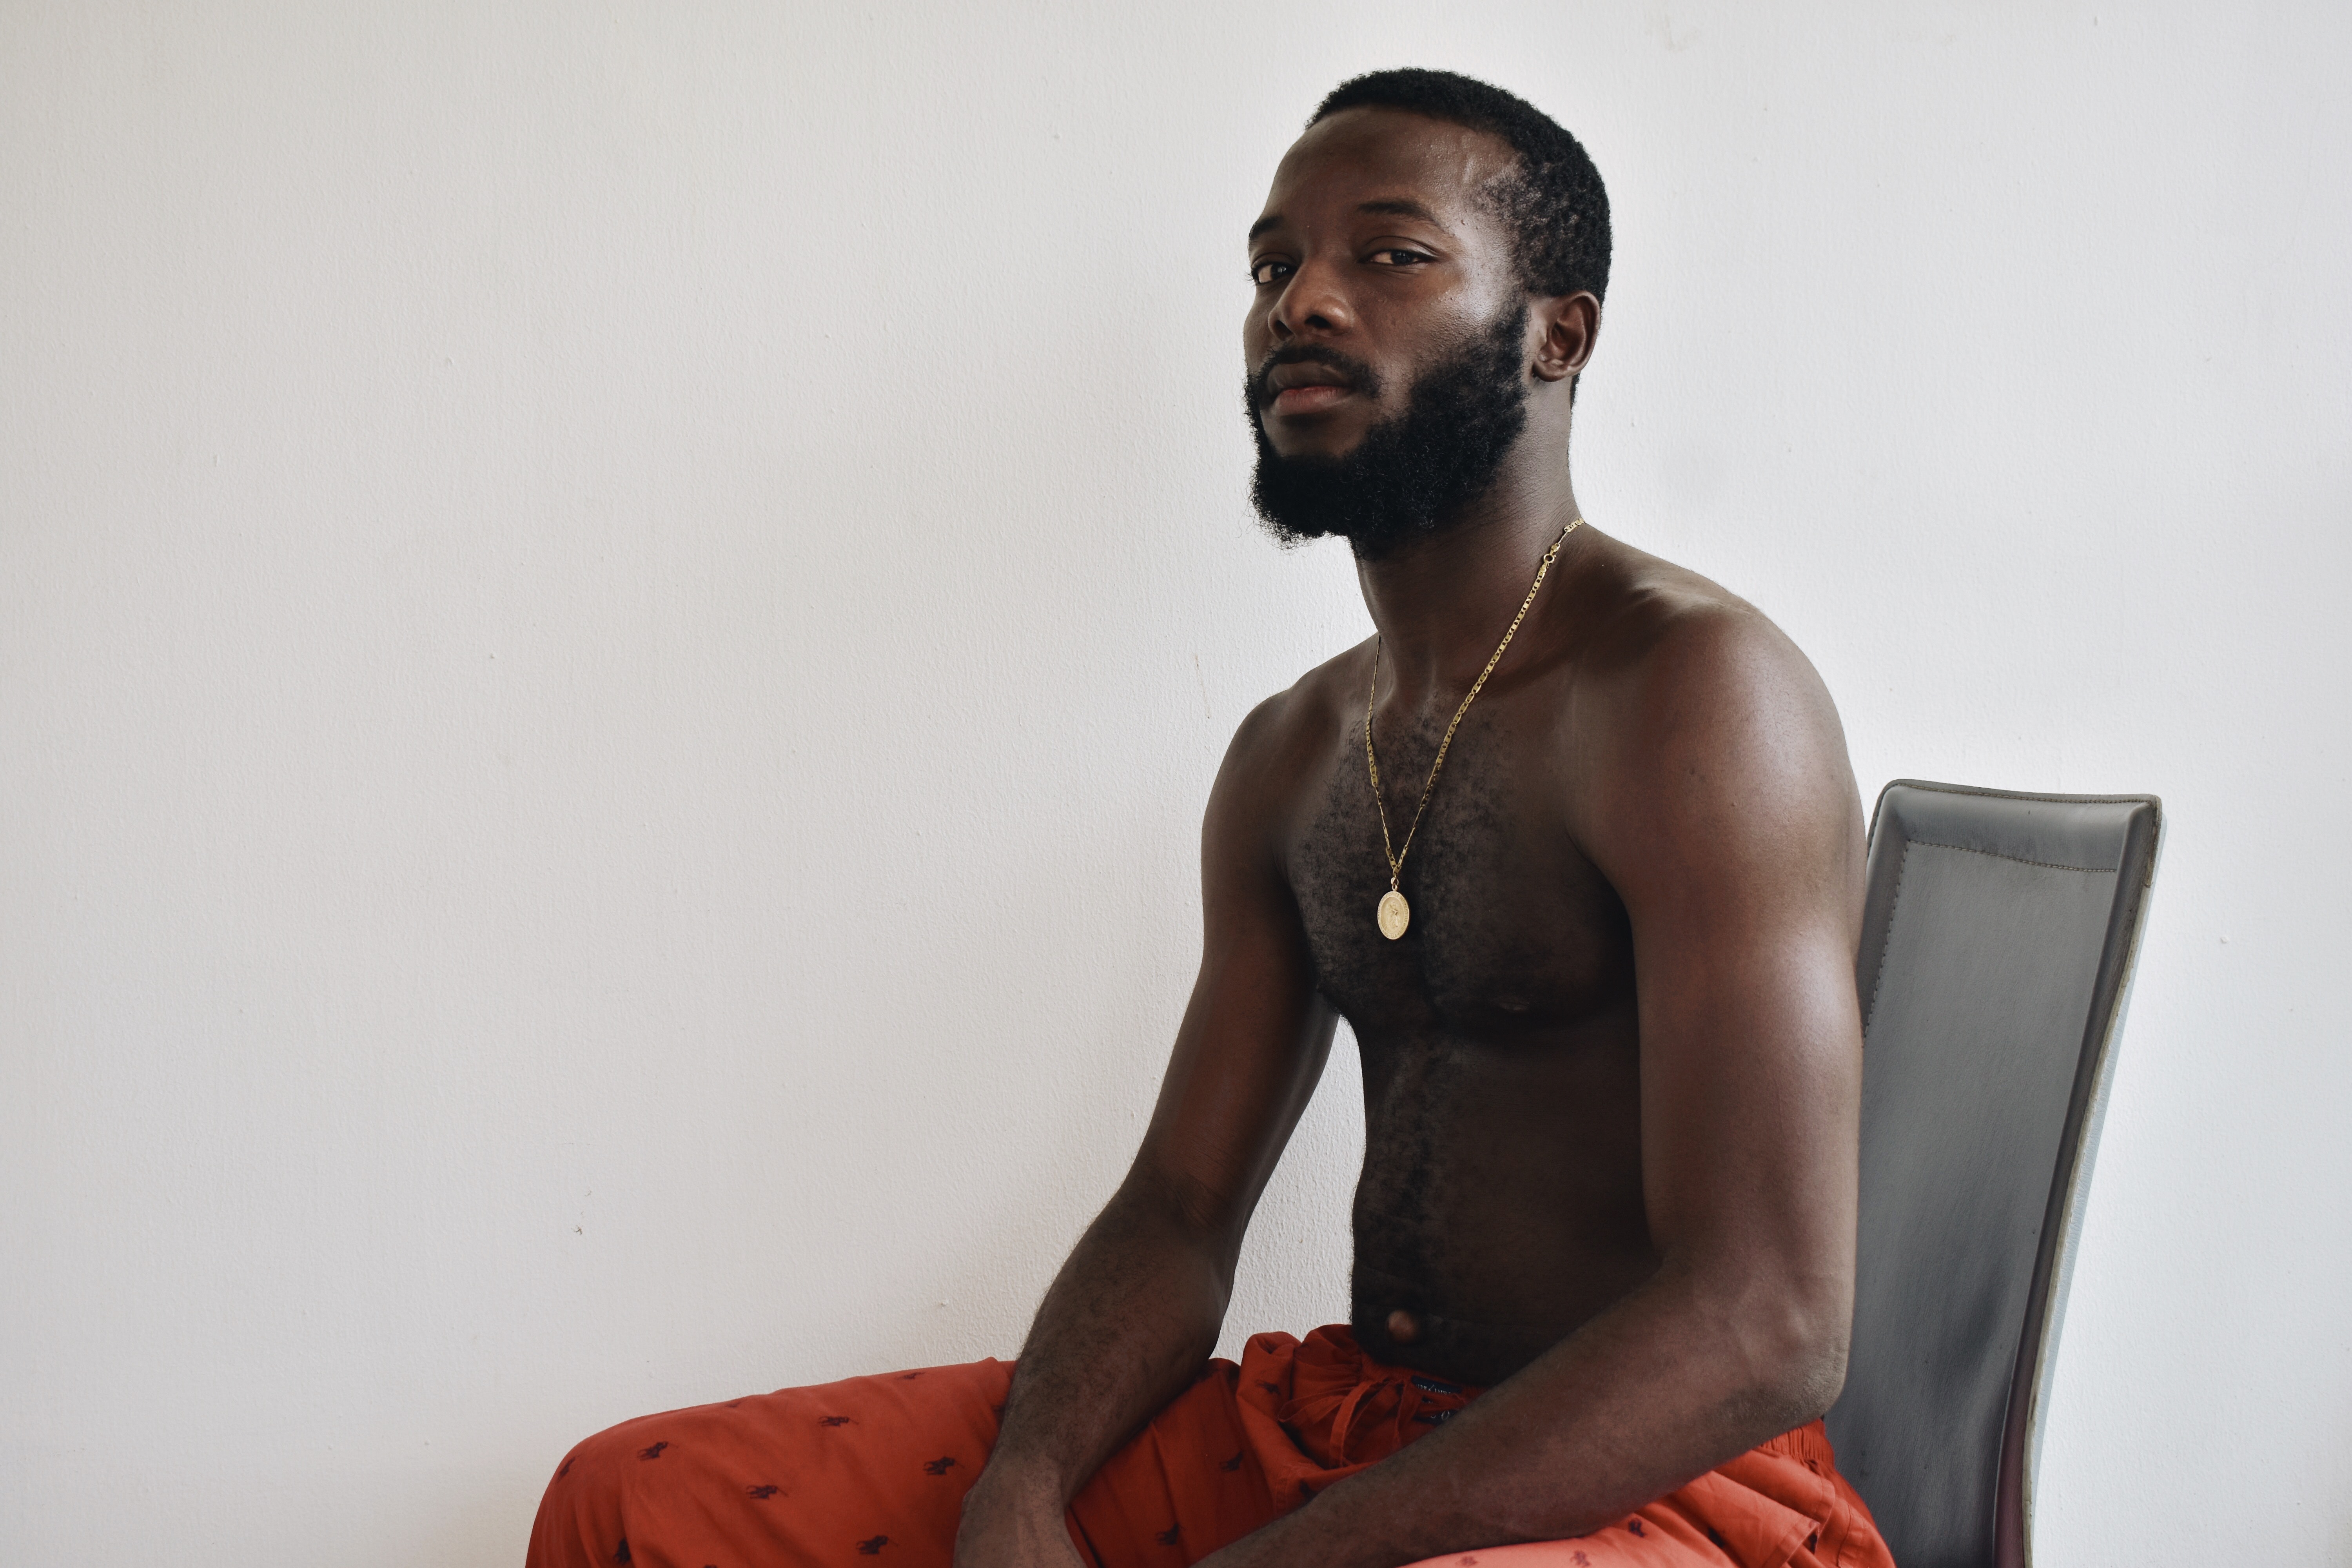
black, sitting, Barechested, facial hair, shoulder, arm, muscle, human, joint, neck, human body, beard, chest, stomach, chest hair, photography, knee, trunk, abdomen, flesh, elbow